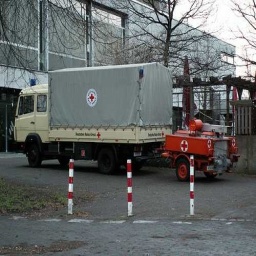
Label: ambulance